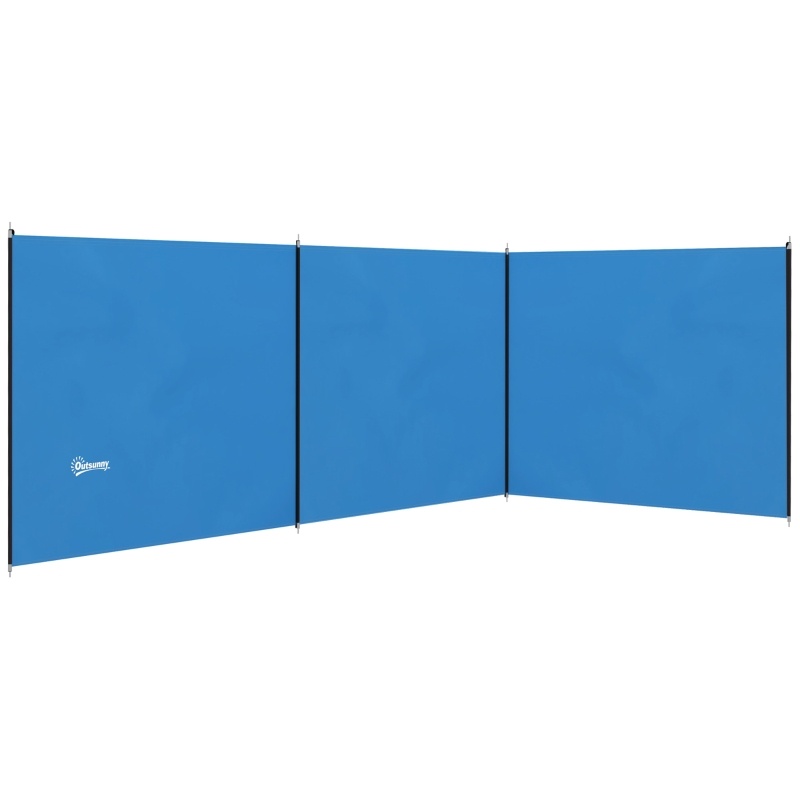
4-Pole Camping Windbreak – Blue Beach Privacy Shield
Brand: Outsunny
Category: Sporting Goods > Outdoor Recreation > Camping & Hiking > Windbreaks